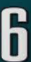
Number: 6